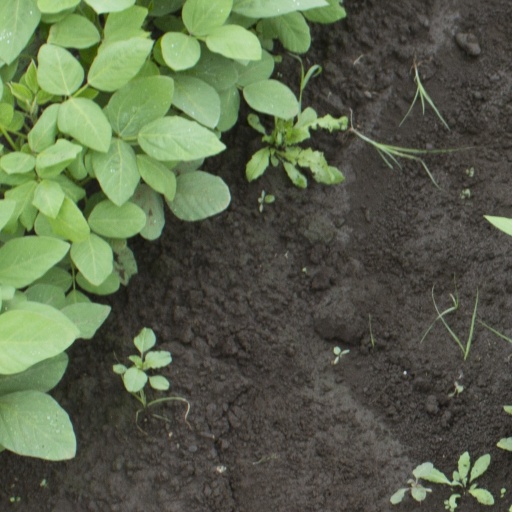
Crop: soybean